APEC Indonesia 2013

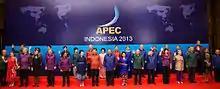
APEC Indonesia 2013 delegatesattired in Endek

The APEC Indonesia 2013 was the 25th annual gathering of APEC leaders. It was held in Bali on 5–7 October 2013. The summit also saw the revival of wearing national dress, which had been explicitly discontinued by US President Barack Obama two years prior.